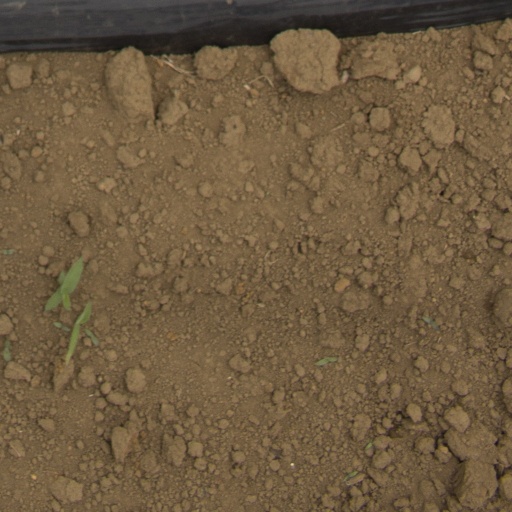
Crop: Jerusalem artichoke